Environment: real
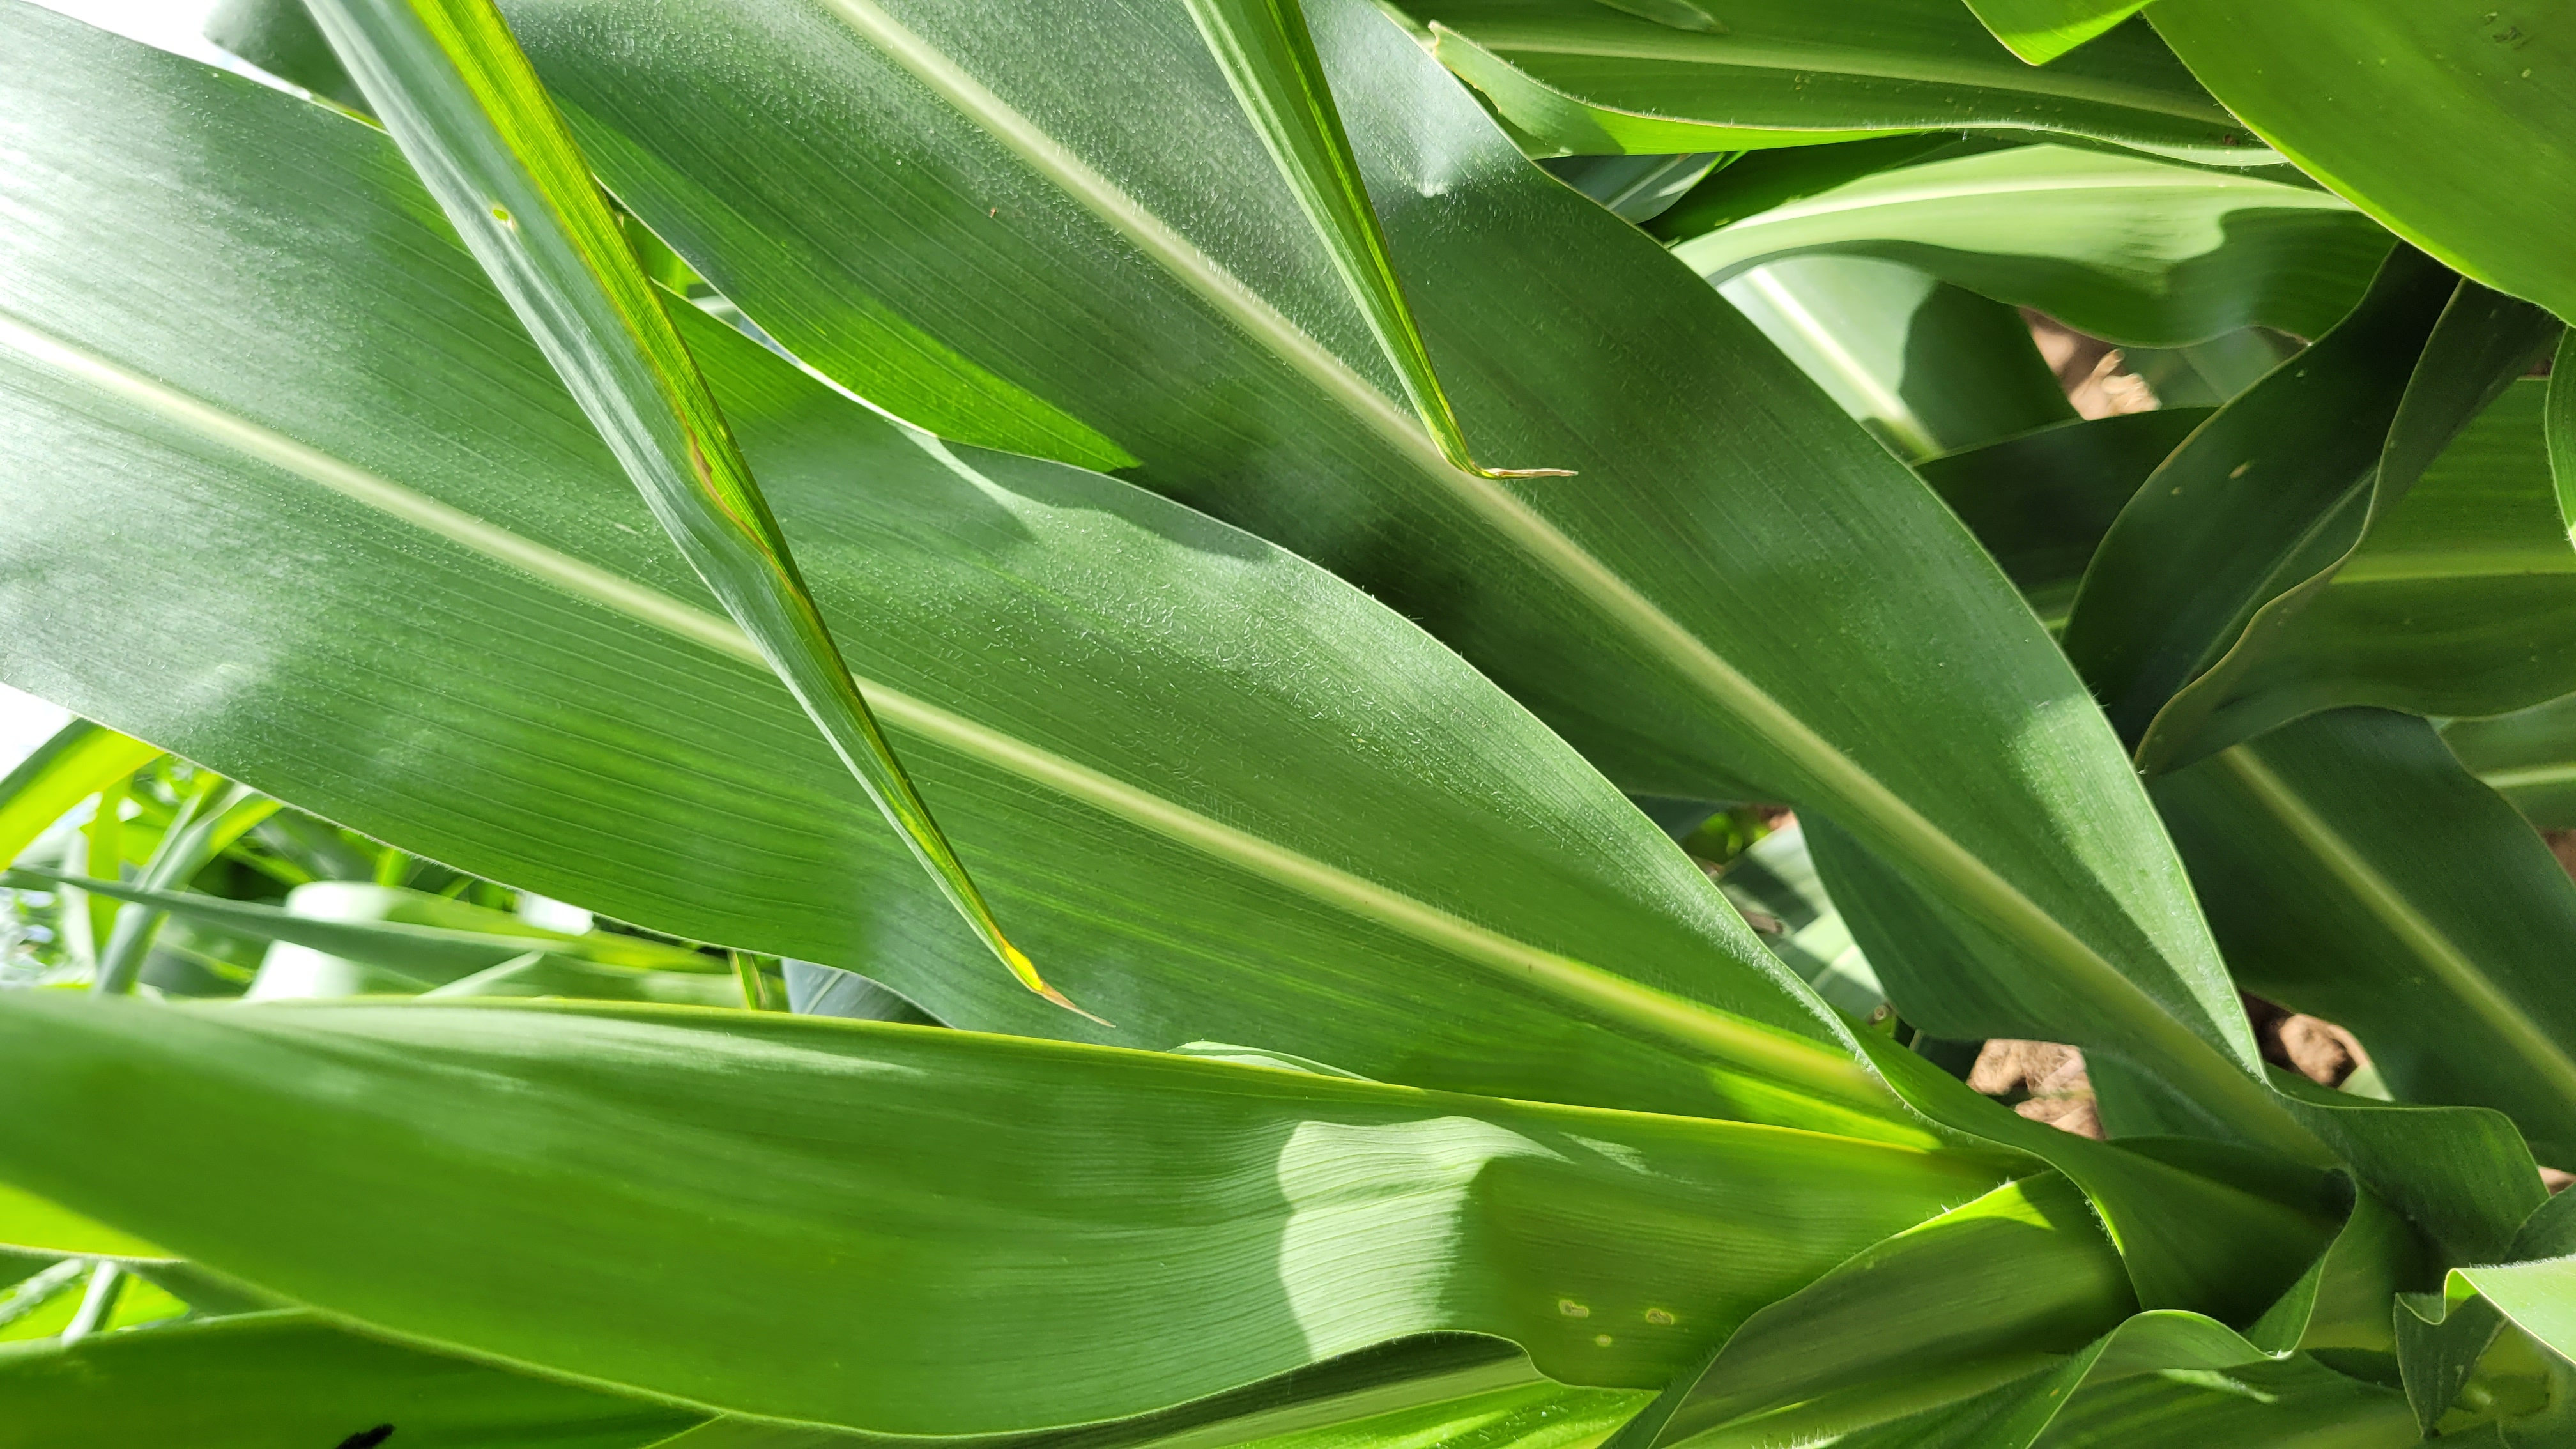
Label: fall_armyworm